Albacete

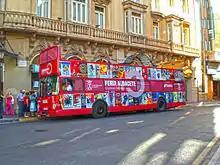
Tourist Bus Albacete, during the celebration of the third century anniversary of the Fair.

Albacete craftsmanship is closely linked to the knife since the fifteenth century, and features a wide variety of ways that relate to their specific use. The typical Albacete knife has a spring mechanism or ratchet that differentiates it from the rest. The passing of time has shaped and diversified manufacturing the same, leading to the production of scissors, knives, daggers and scalpels for medicine.